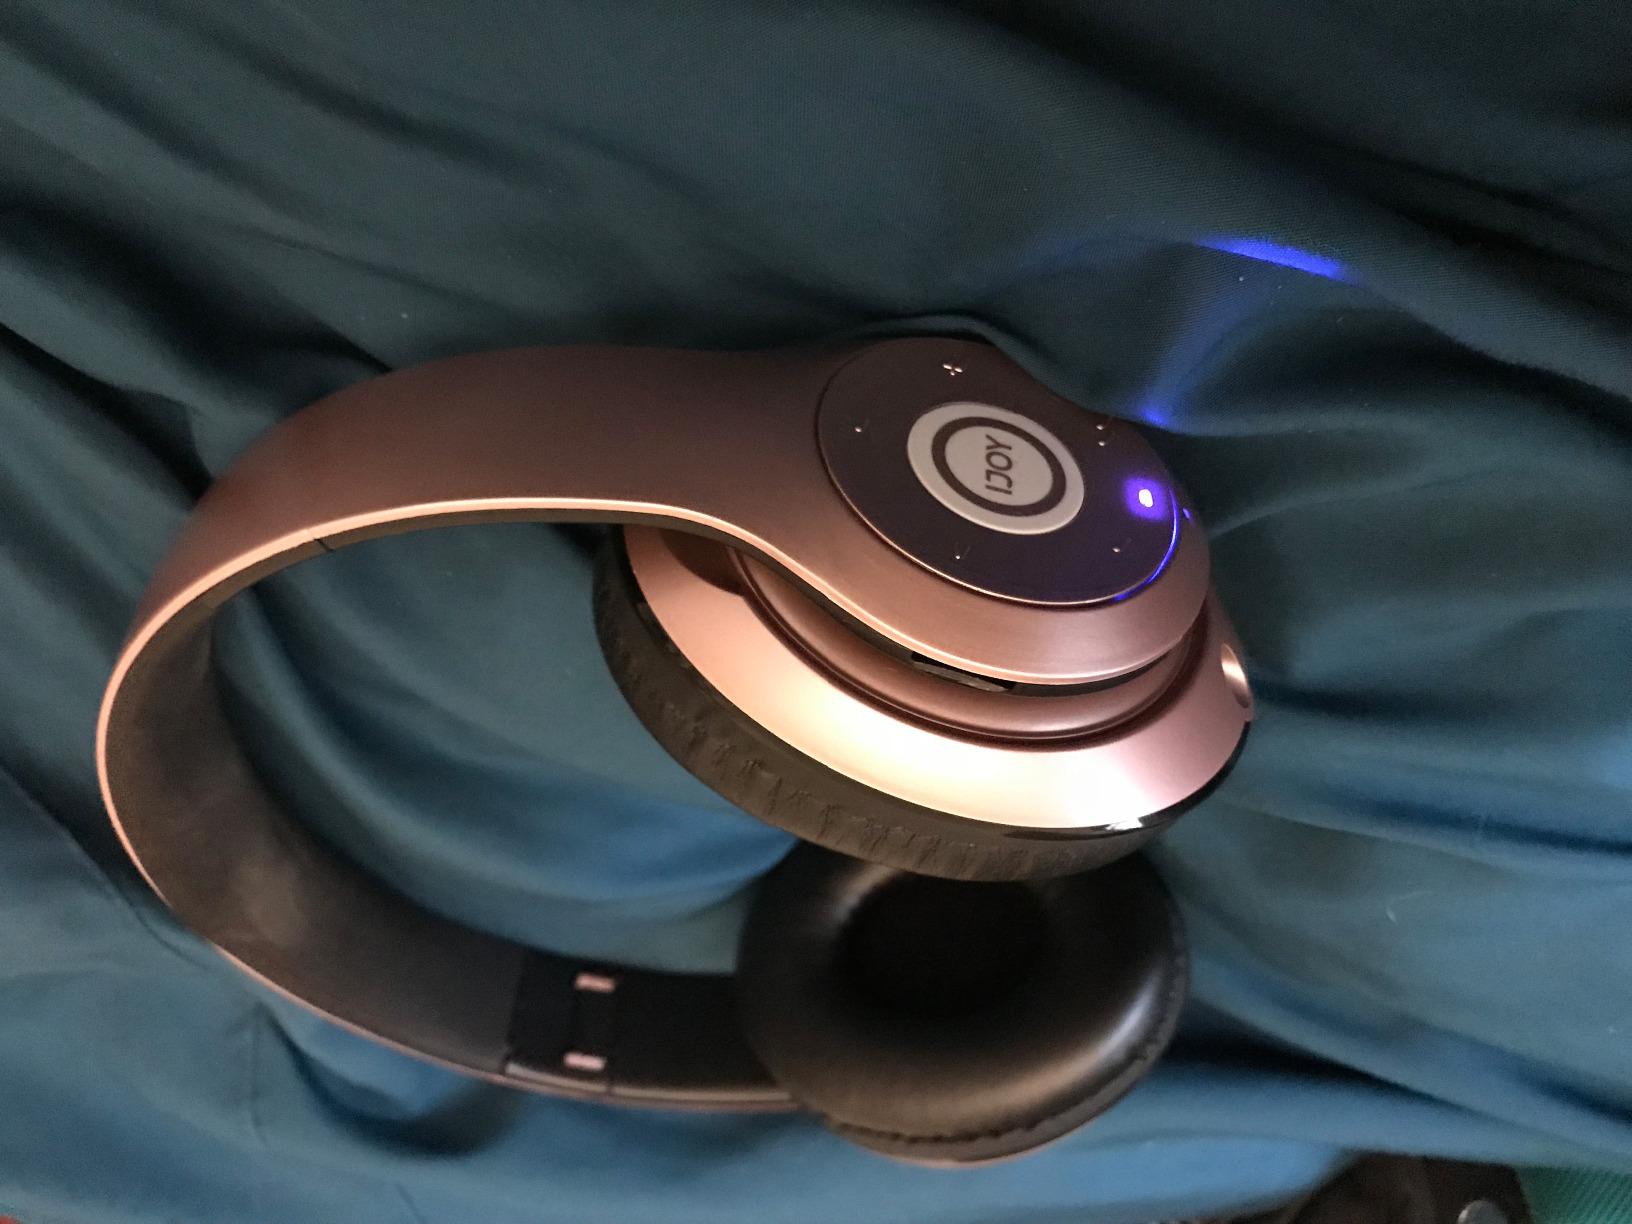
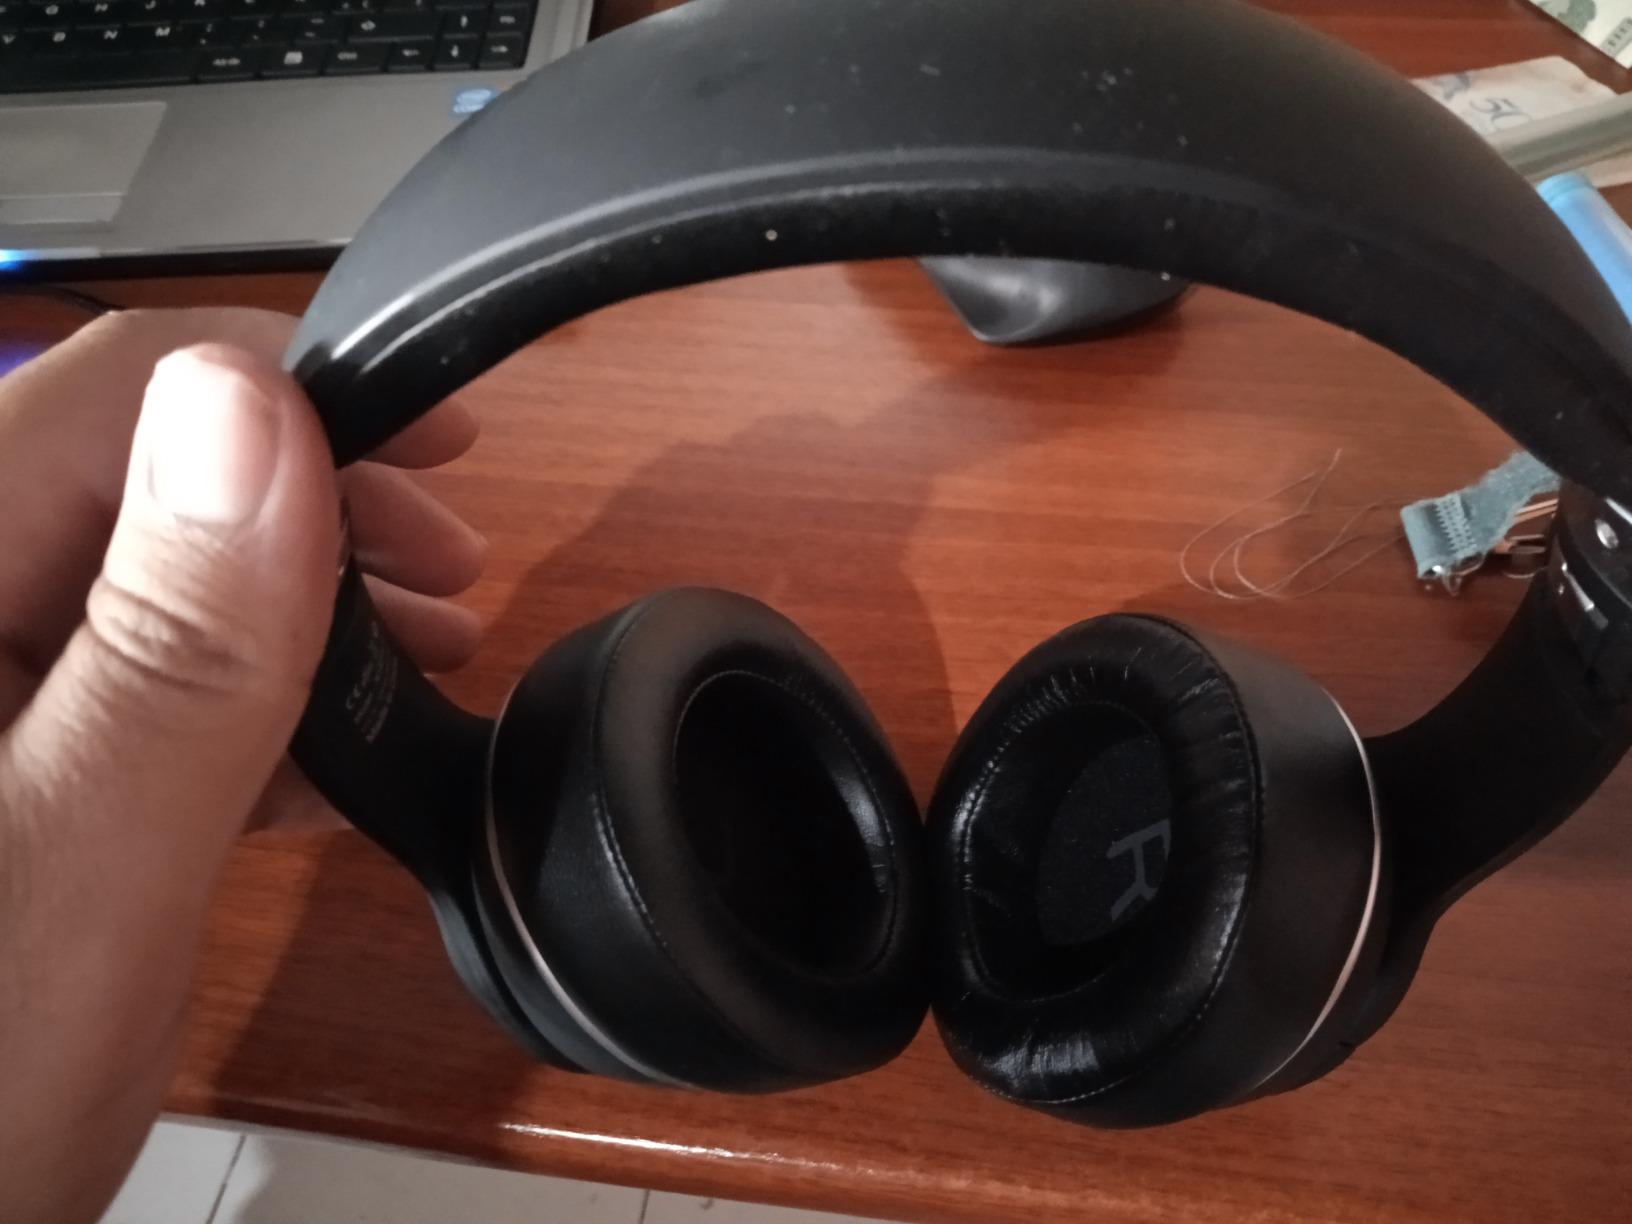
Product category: headphones
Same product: no